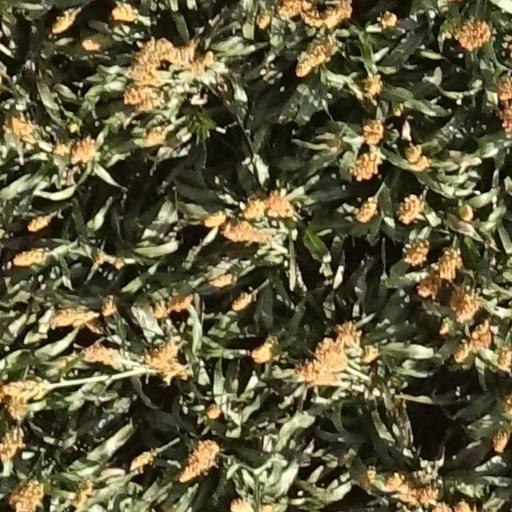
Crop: sorghum